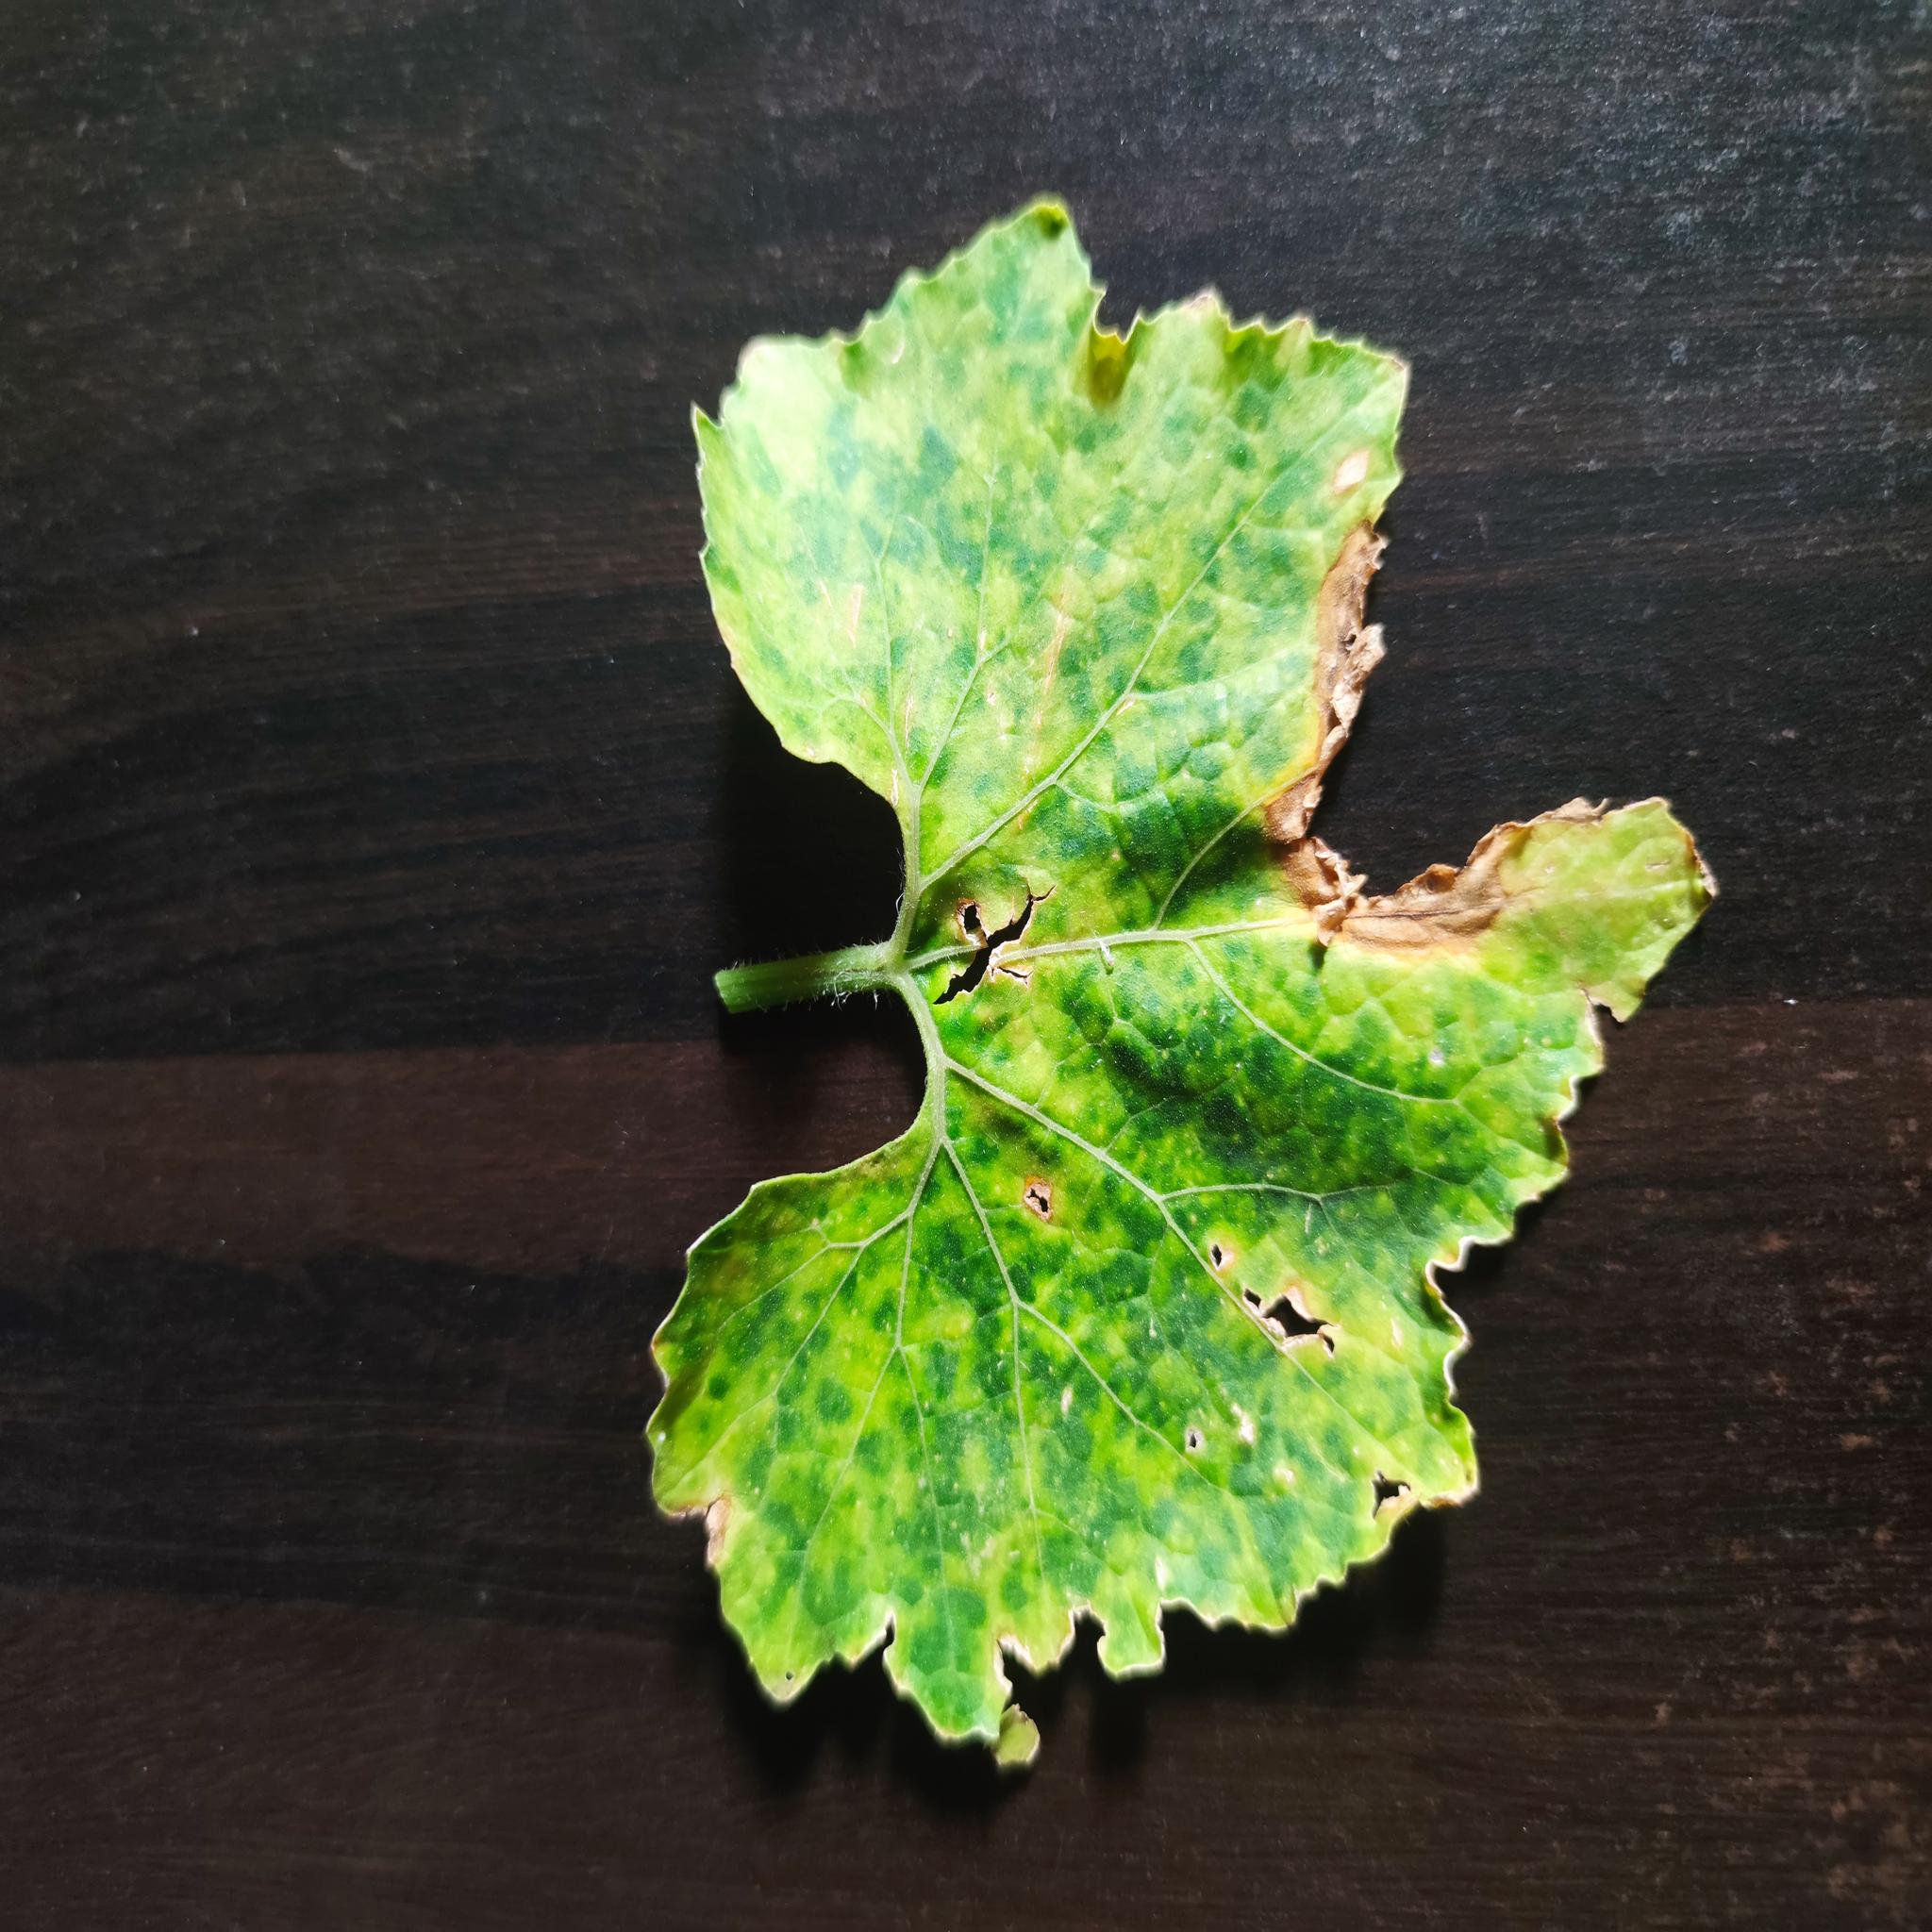
Label: Downy mildew